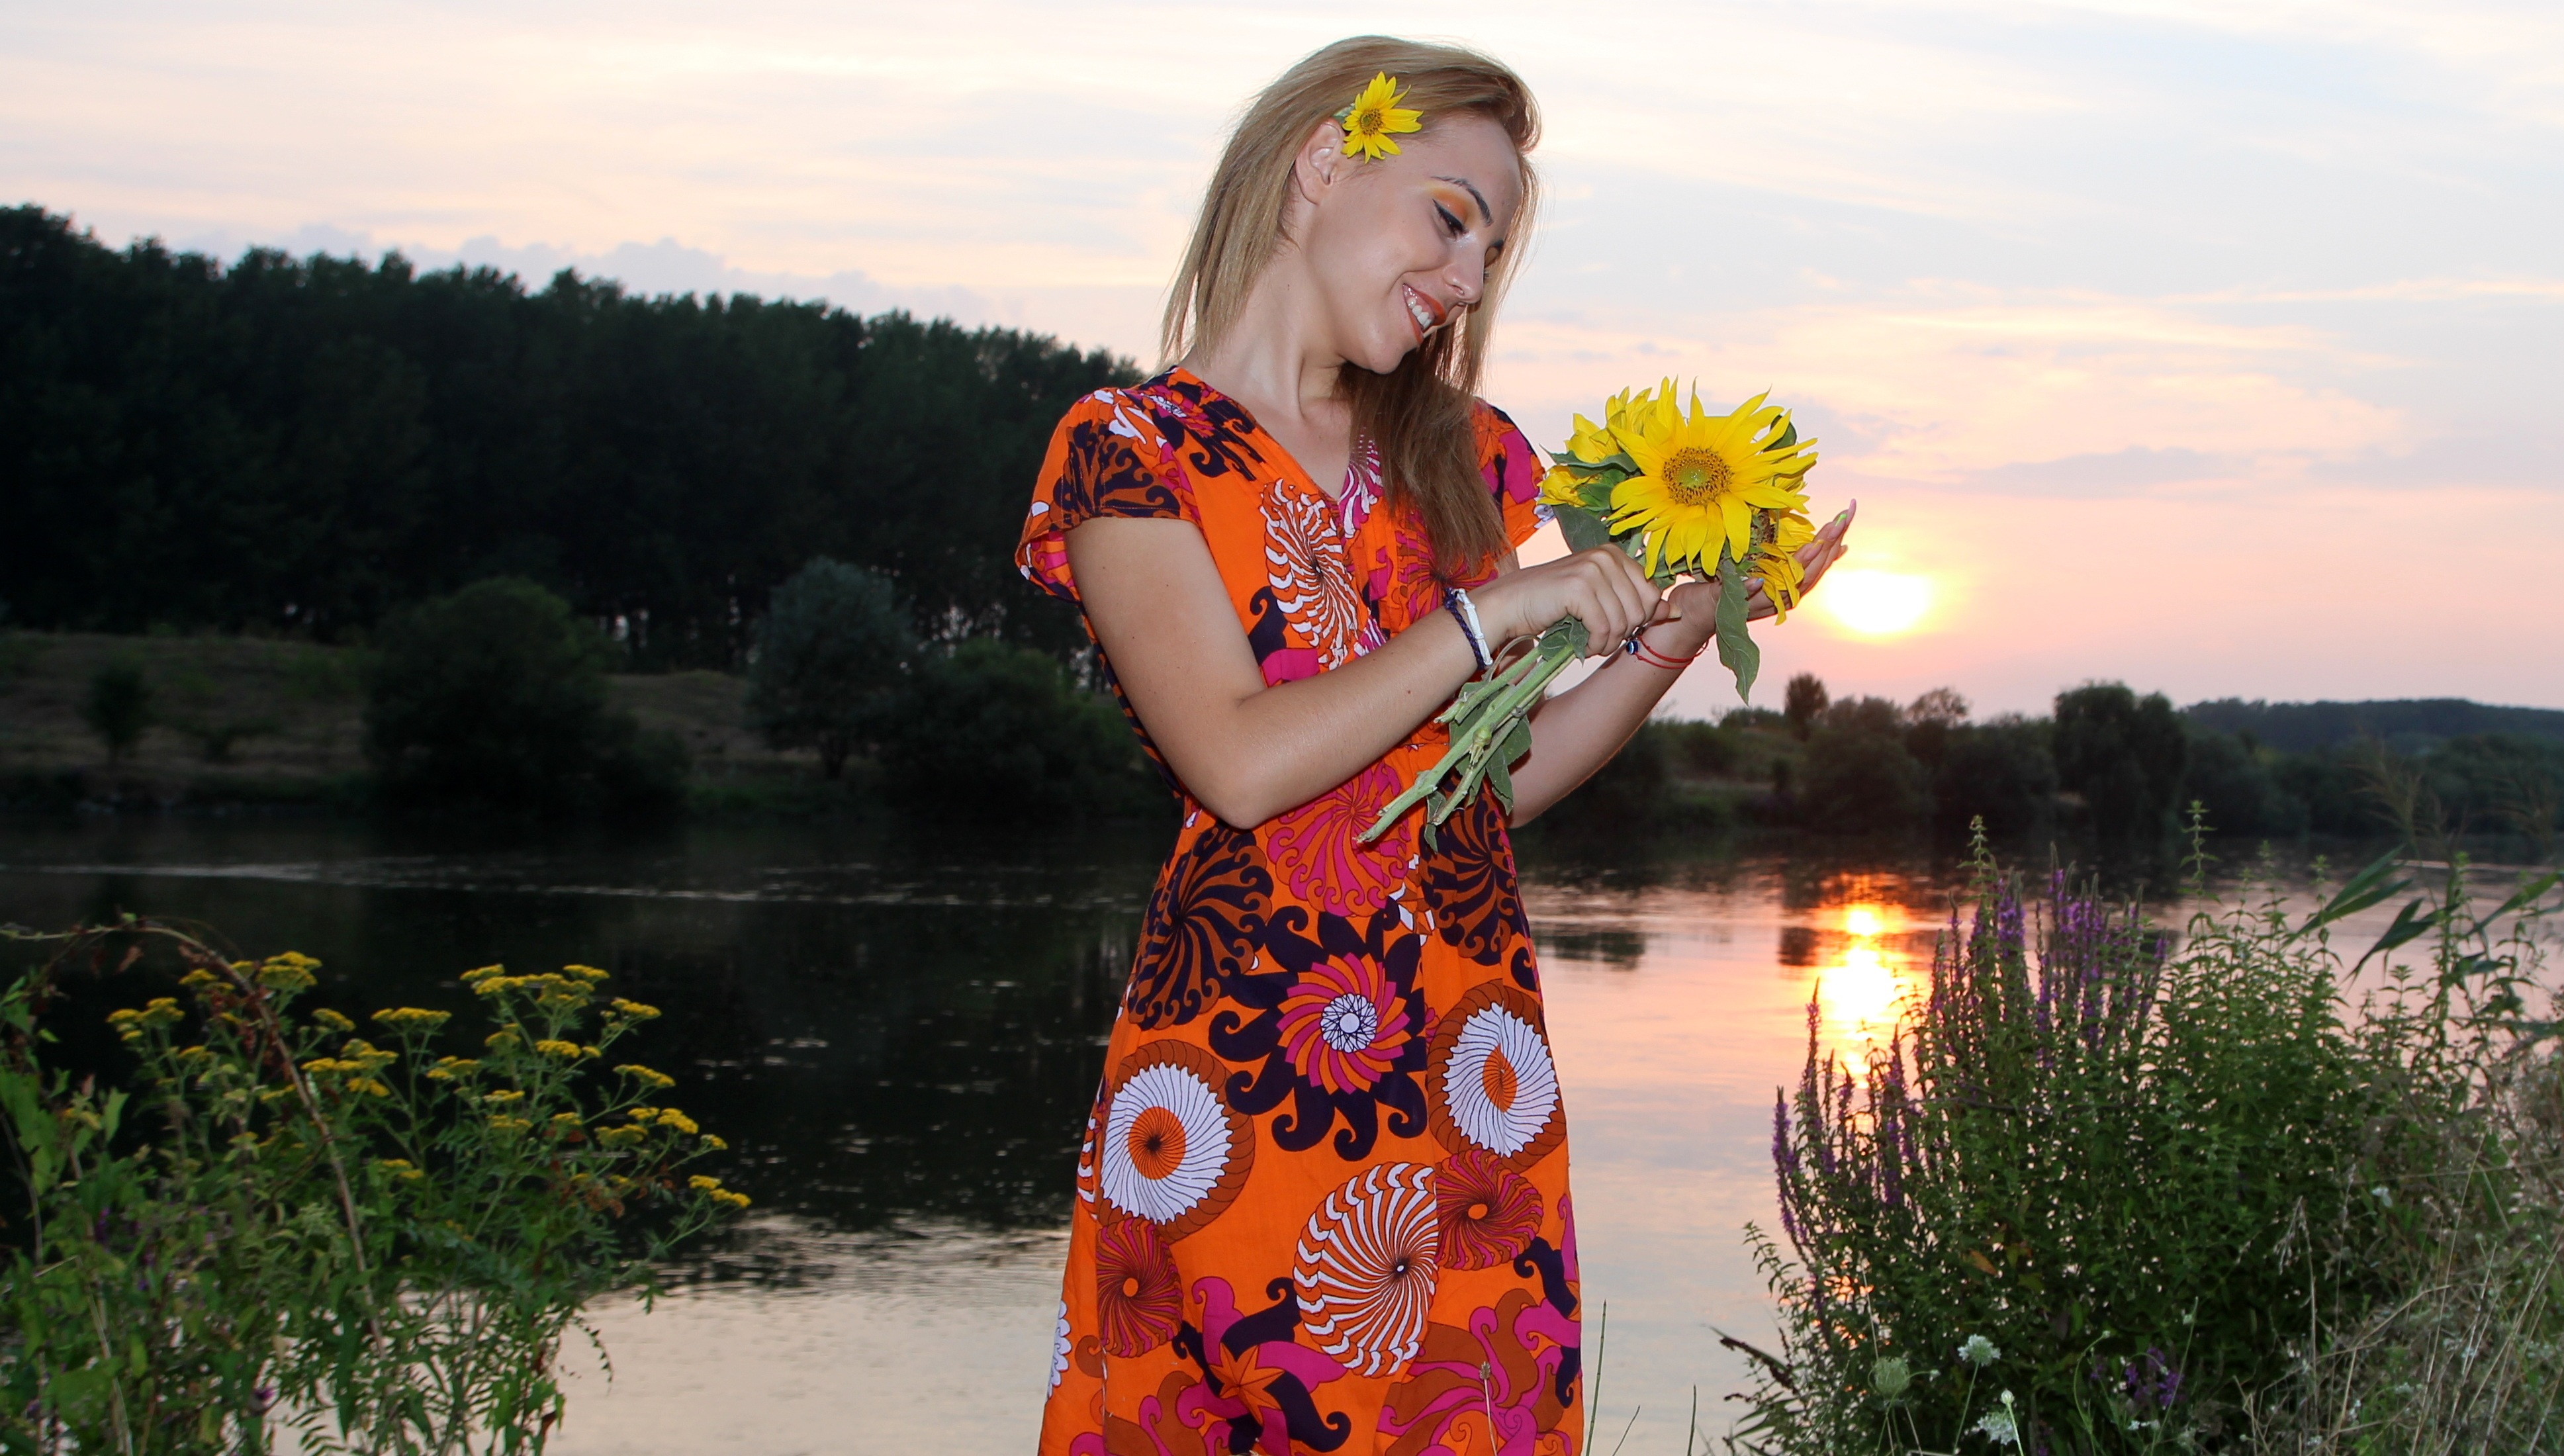
water, girl, sunset, flower, lake, model, spring, reflection, autumn, fashion, clothing, lady, blonde, season, sunflower, in the evening, dress, beauty, costume, photo shoot